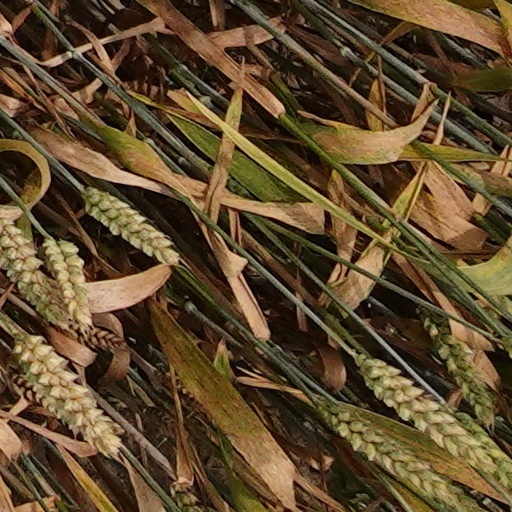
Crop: wheat